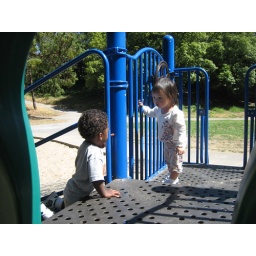
Anna and a boy in golden gate park